Richard Johnson (jockey)

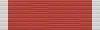
Order of the British Empire ribbon

For five years Johnson lived with the Queen's granddaughter Zara Phillips, a relationship that created a great deal of media interest. The couple split in 2003. Johnson subsequently married Fiona Chance whose father, Noel Chance, was the trainer of Looks Like Trouble. They have three children and as of 2018, Looks Like Trouble lived with them as a "family pet" in the words of Johnson who joked that he "gained a wife and a father-in-law and everything else out of it".